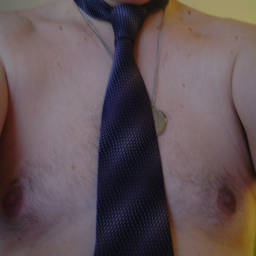
A man is wearing a tie and a necklace without a shirt on.
Bare chested man wearing blue tie and medallion.
The man is wearing a tie with no shirt.
A shirtless man that is wearing a tie.
A man with no shirt on wearing a tie.